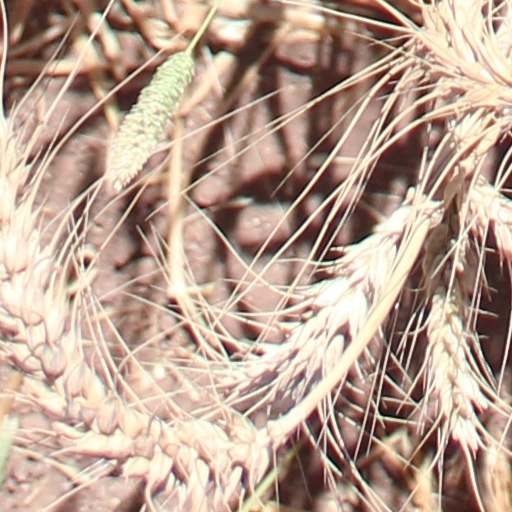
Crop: wheat